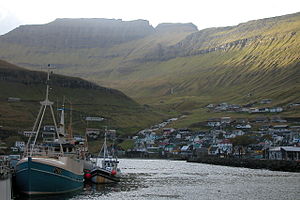
Fuglafjørður / Galleri
Fuglafjørður er med omkring 1.500 indbyggere en bygd på østkysten af Eysturoy på Færøerne, der er administrativt center for Fuglafjarðar kommuna. Bygden breder sig over en dalsænkning ved en bugt og op ad de omgivende fjeldsider. Den har mange servicefaciliteter og firmaer. Havnen er hjemsted for flere fiskefabrikker, frysehal, fiskemelsfabrik, trawlernetfabrik og oliedepot. Der er gode busforbindelser til nabobygderne. Det nyetablerede kulturelle centrum i Fuglafjørður er kendt over hele Færøerne. Den gode havn har skabt stor aktivitet i forbindelse med havfiskeri, og mange fiskeskibe har hørt hjemme her på fjorden. Sildefabrikken er den største arbejdsplads i byen. For nogle år siden blev der bygget et kulturhus bygget, og det bliver benyttet meget til koncerter og lignende aktiviteter.